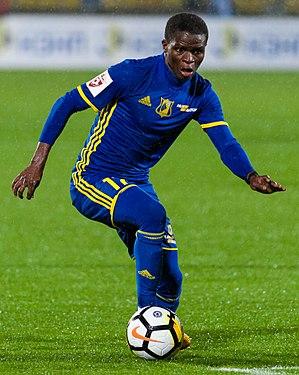
Moussa Doumbia, né le 15 août 1994 à Bamako, est un footballeur international malien. Évoluant au poste de milieu latéral, il joue actuellement au Stade de Reims.